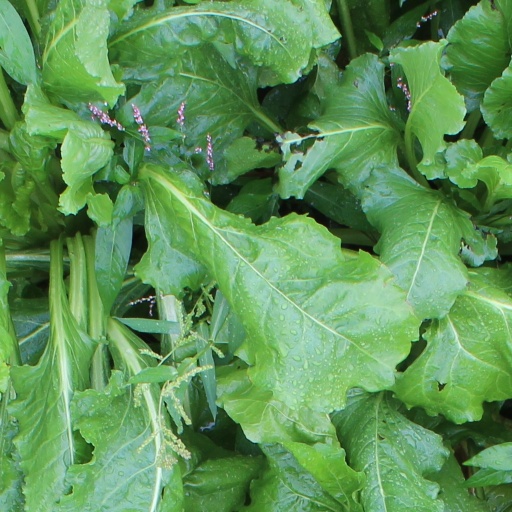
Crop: sugar beet